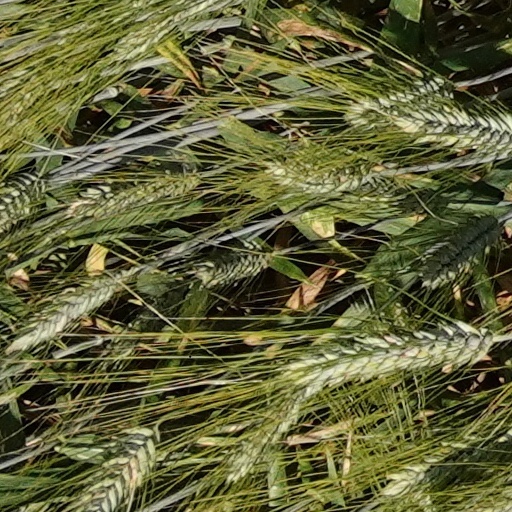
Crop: wheat